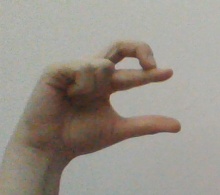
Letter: thal